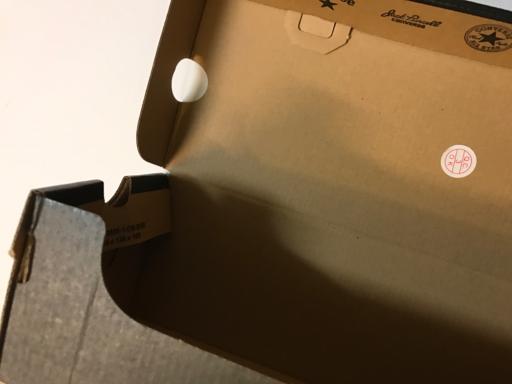
Label: cardboard